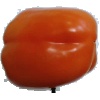
Label: Pepper Orange 1